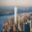
Label: skyscraper